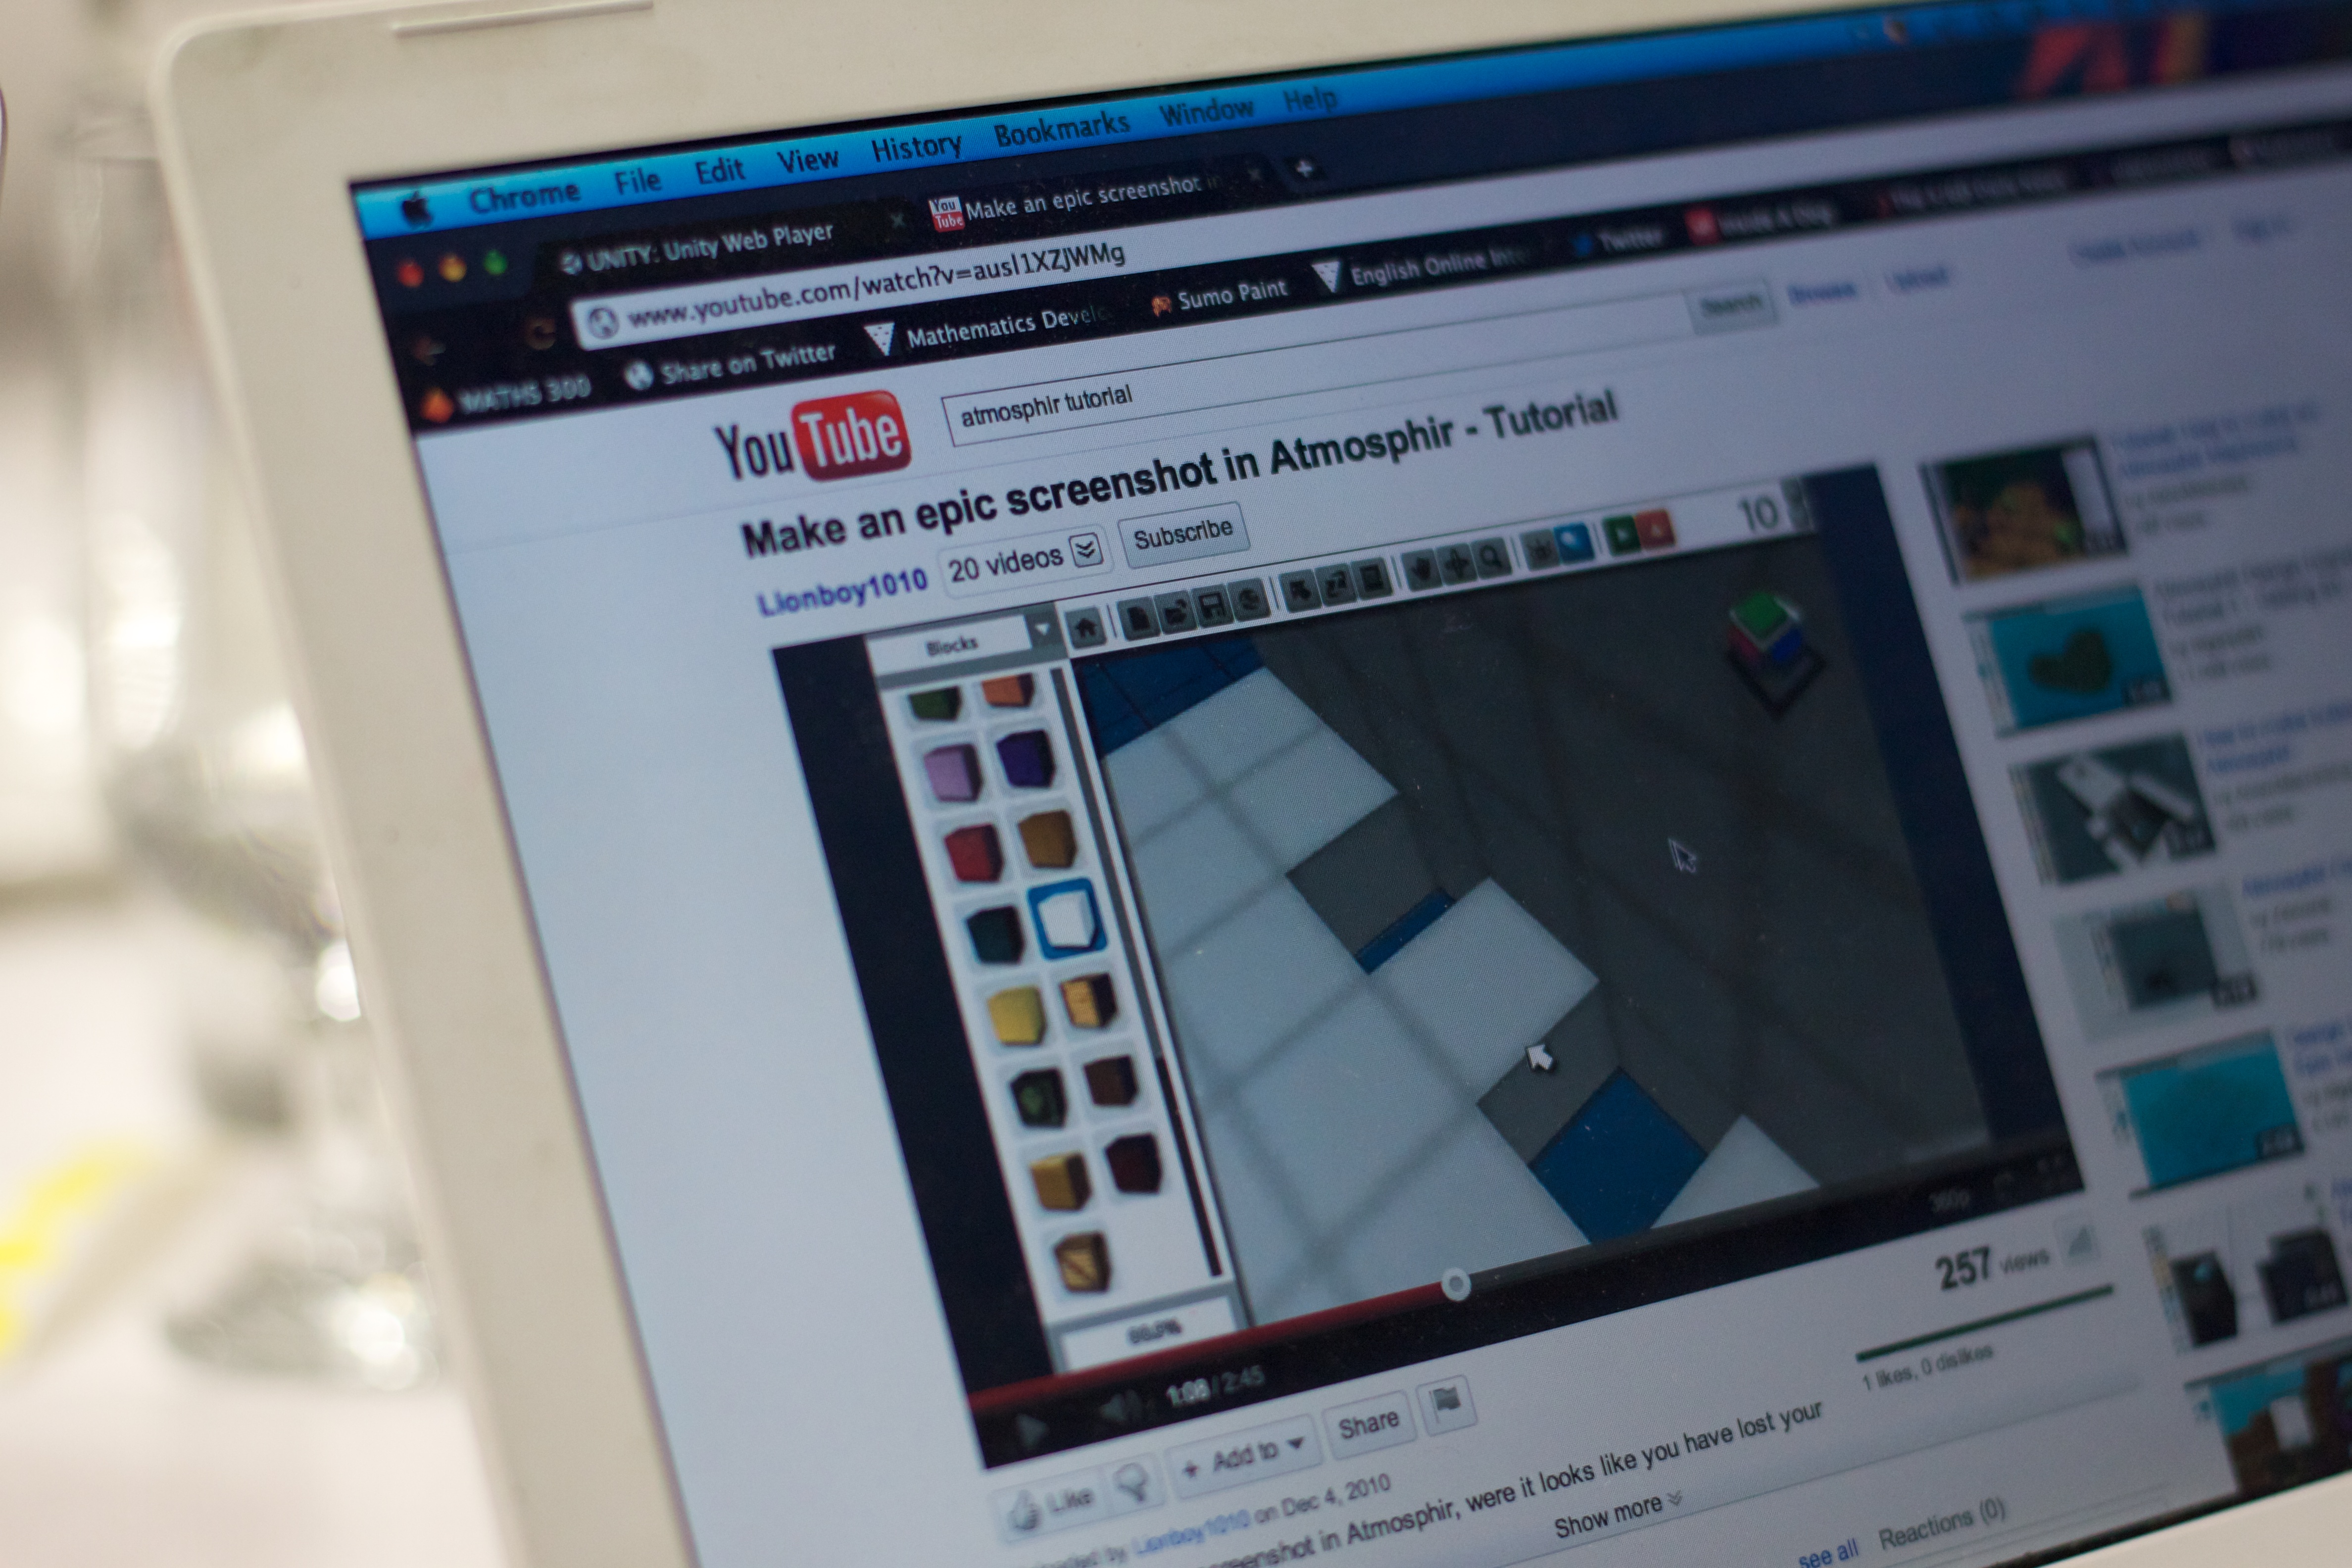
technology, gadget, electronics, document, auodyssey, plpconnectu, multimedia, screenshot, computer program